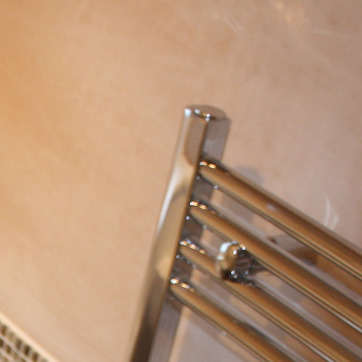
Material: metal